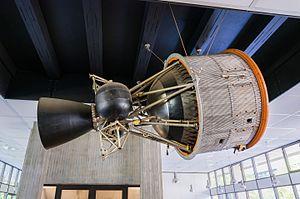
Le Centre européen pour la construction de lanceurs d'engins spatiaux ou CECLES également connu par son acronyme en anglais ELDO, est une organisation européenne créée en 1963 pour mettre au point un lanceur européen. Le développement du lanceur Europa est arrêté fin 1971 après une série d'échecs et le rôle du CECLES est repris en 1975 par l'Agence spatiale européenne.